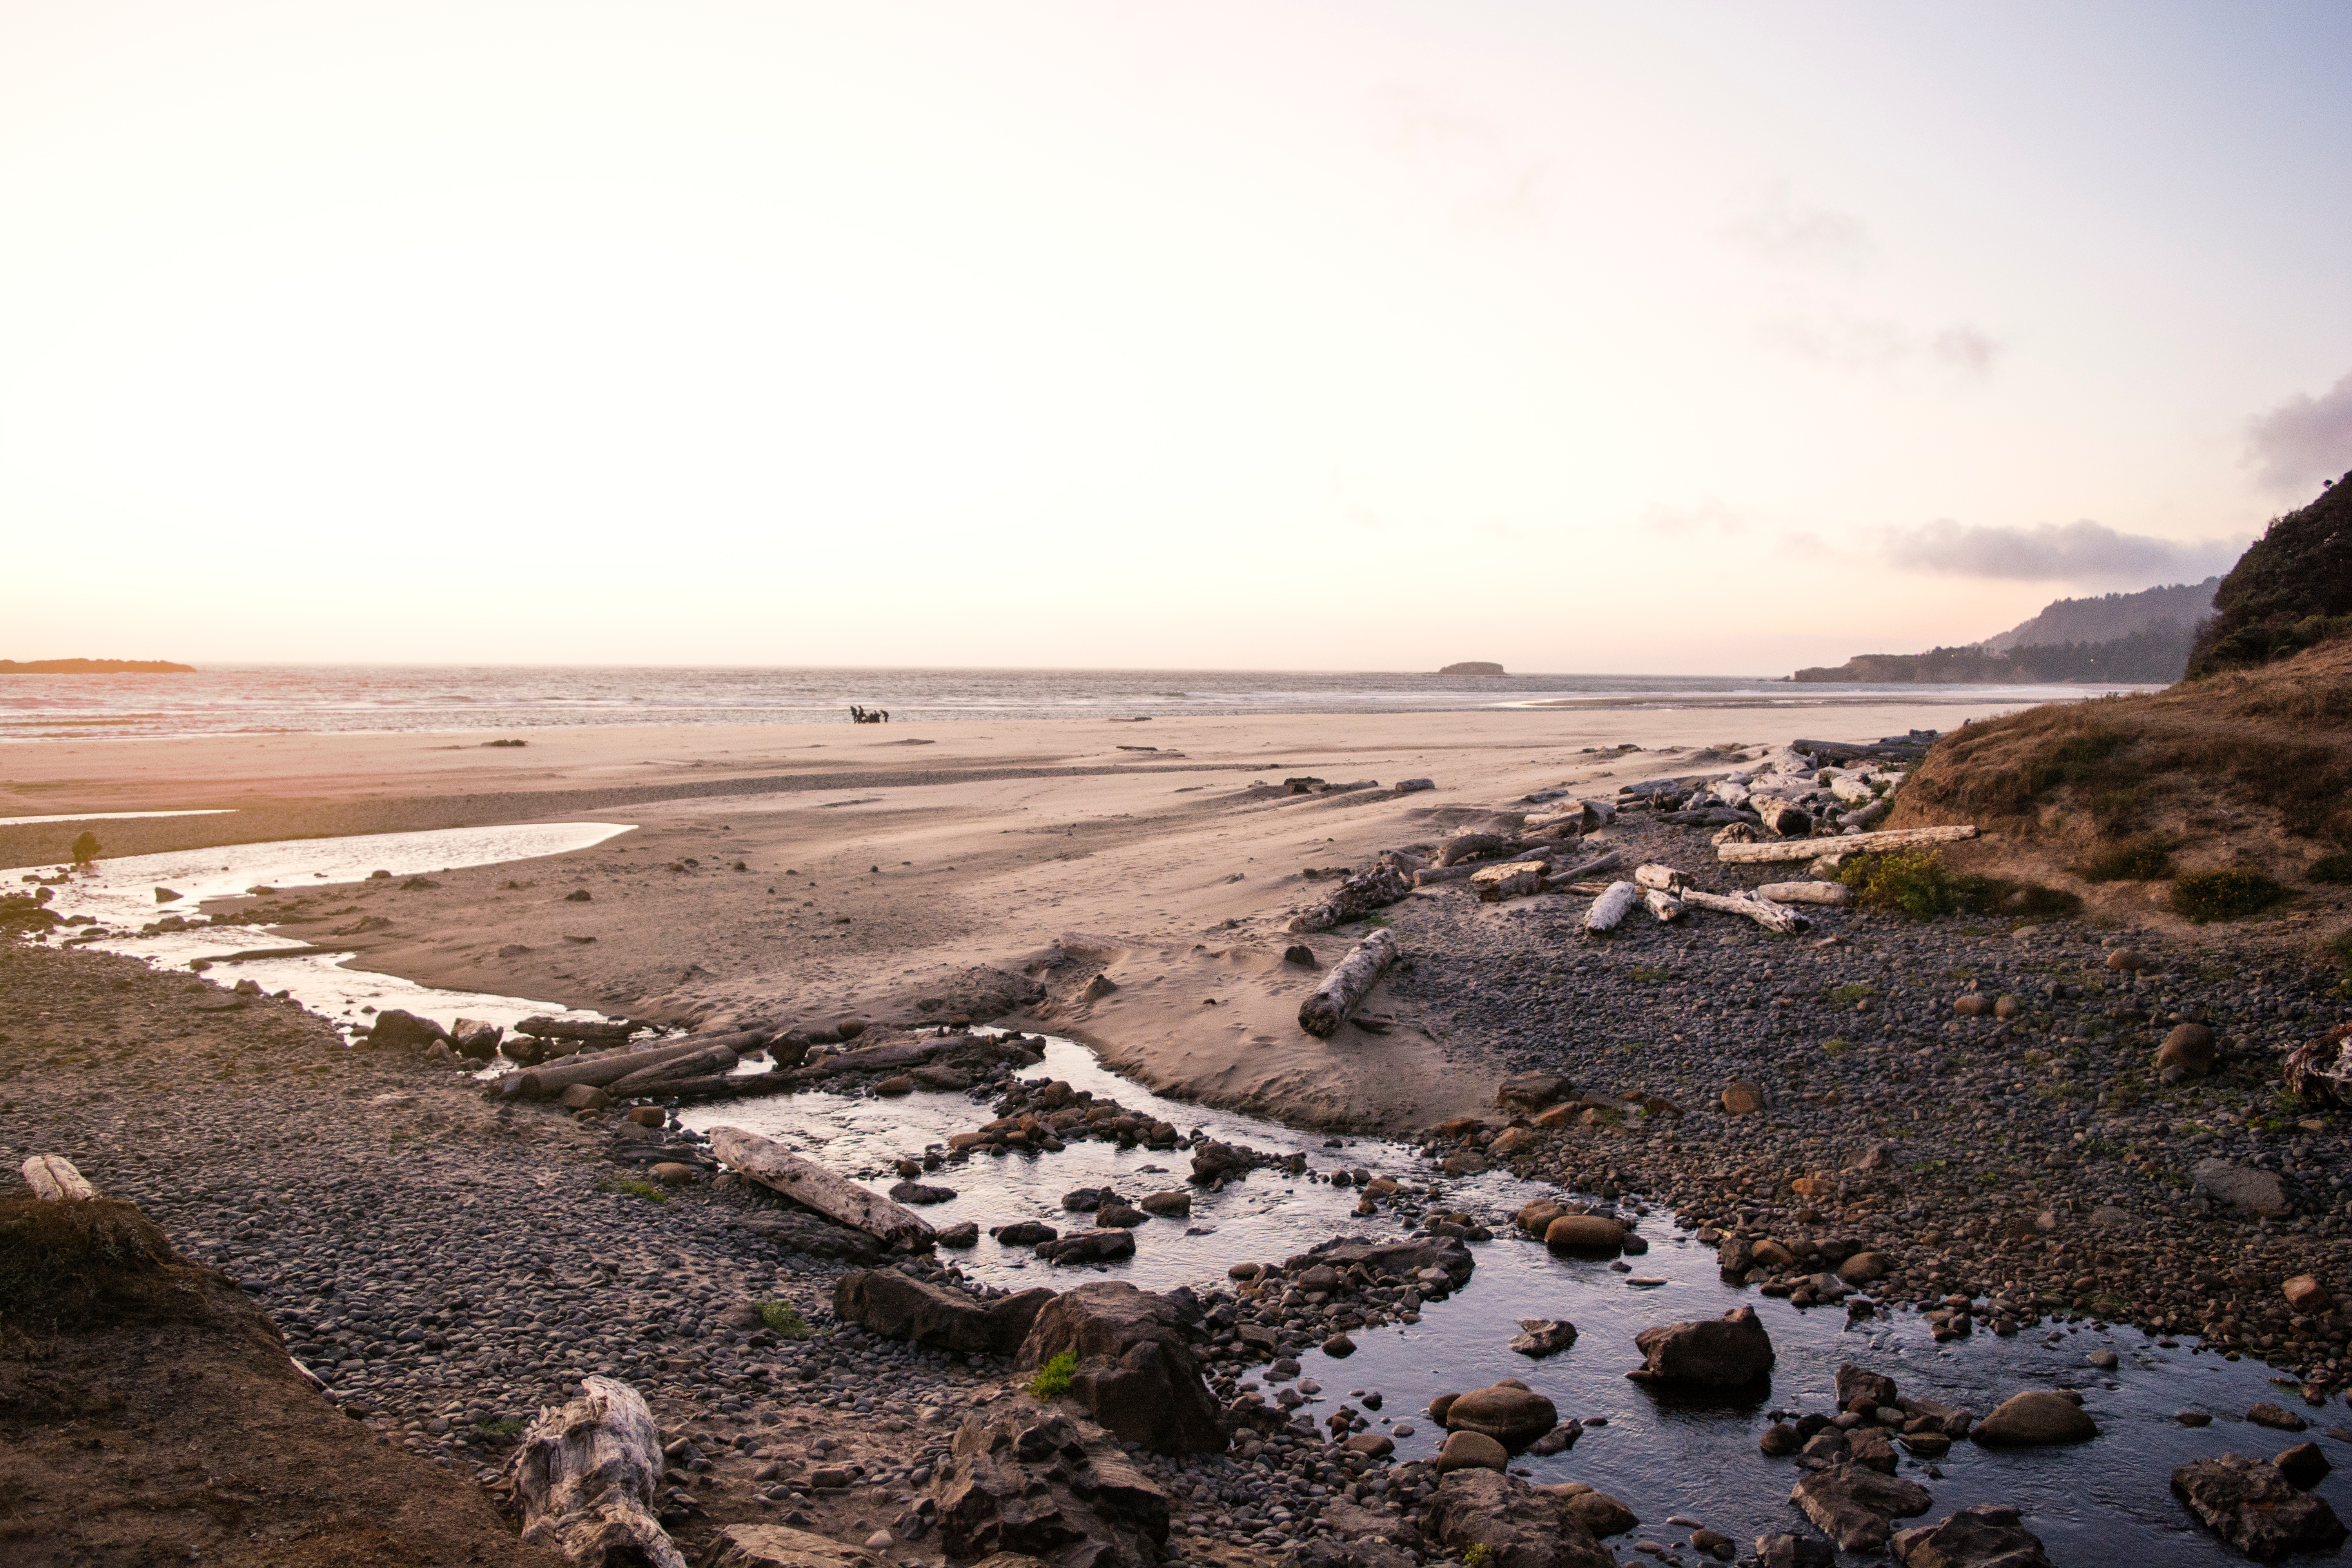
beach, landscape, sea, coast, sand, rock, ocean, horizon, shore, wave, cliff, cove, bay, terrain, material, body of water, geology, cape, mudflat, natural environment